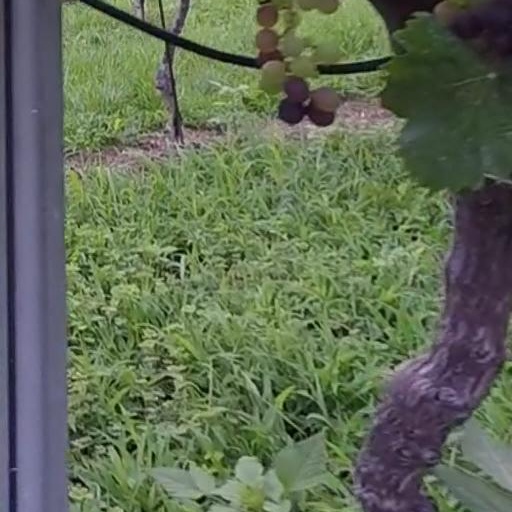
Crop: grape